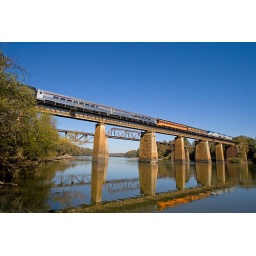
The head end of a rare private car train passes over the Congaree River into Columbia, SC.